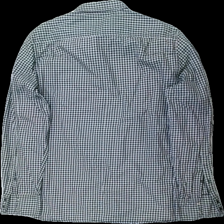
View: back
Type: Shirt
Category: Men
Brand: Not in the list
Brand text on label: blue ridge
Colors: White, Black
Material: 100% bomull
Pattern: Checkered print
Cut: Regular
Size: XL
Season: All
Trend: 90s
Damage: fläck på knapp
Damage location: middle center
Price range: <50
Recommended usage: Reuse
Description: rutig skjorta med svart gråa knappar